Bluff (2007 film)

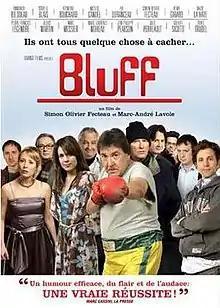

Bluff is a 2007 Canadian comedy film. It was directed, written and produced by Simon Olivier Fecteau and Marc-André Lavoie.